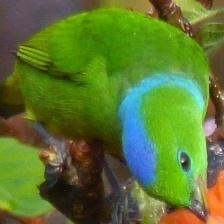
Species: GOLDEN CHLOROPHONIA
Scientific name: CHLOROPHONIA CALLOPHRYS